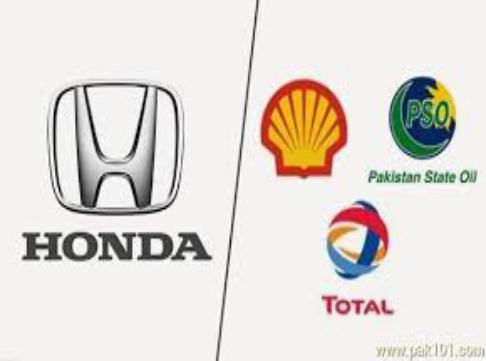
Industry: Transportation